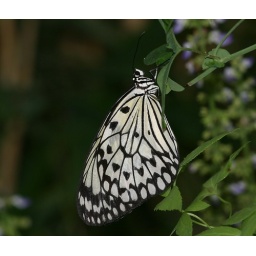
Photographed in the butterfly house at Jimmy's Farm near Ipswich, Suffolk, England.